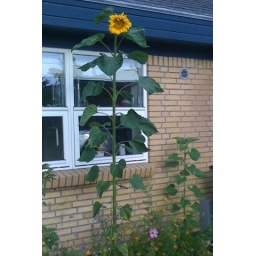
Sunflower by your kitchen window